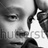
Emotion: sad